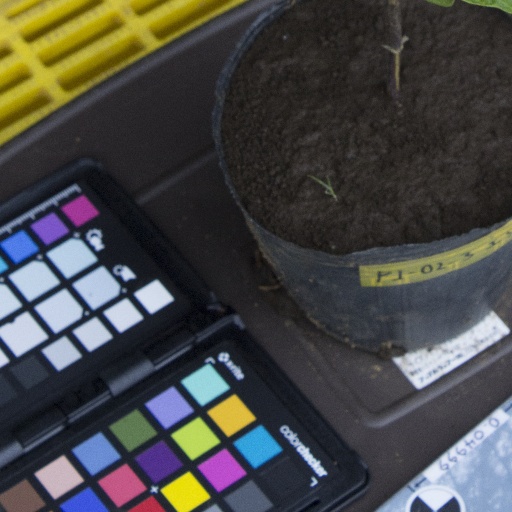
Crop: soybean